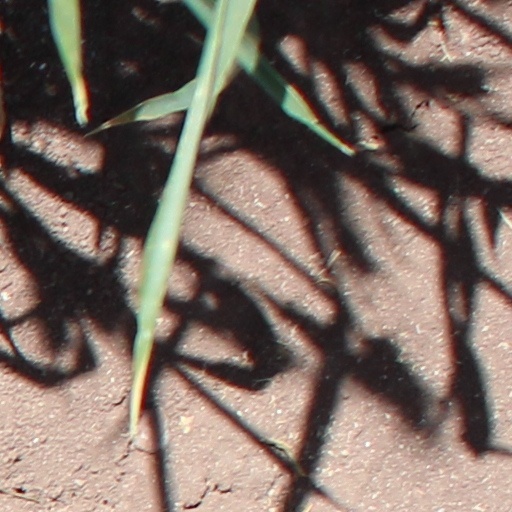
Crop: wheat